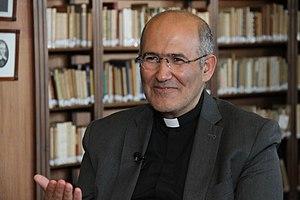
Portrait de Mgr José Tolentino Mendonça, archevêque titulaire de Suave, archiviste et bibliothécaire du Vatican
José Tolentino Calaça de Mendonça, ou José Tolentino de Mendonça, est un prélat portugais de l'Église catholique romaine.